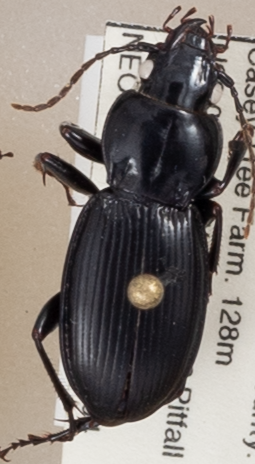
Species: Cyclotrachelus furtivus
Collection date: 2019-06-04
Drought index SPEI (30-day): -0.9
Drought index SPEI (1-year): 2.09
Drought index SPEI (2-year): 2.09